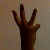
The image shows a hand gesture representing the number 6 in Indian Sign Language.